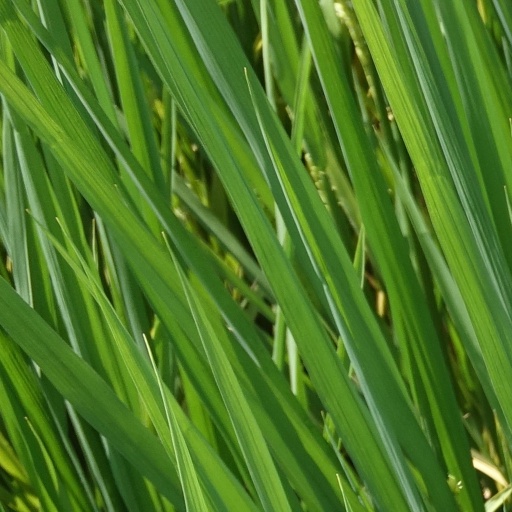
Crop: rice